Esta Soler

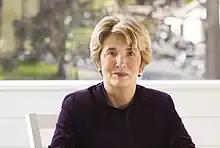
Esta Soler

Esta Soler (born June 26, 1947 in Bridgeport, Connecticut, US) is an American activist who founded the social justice organization Futures Without Violence, and serves as president of FUTURES.